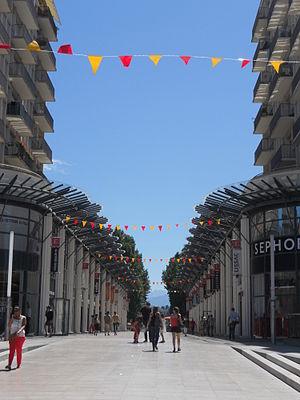
Palais des Pyrénées à Pau